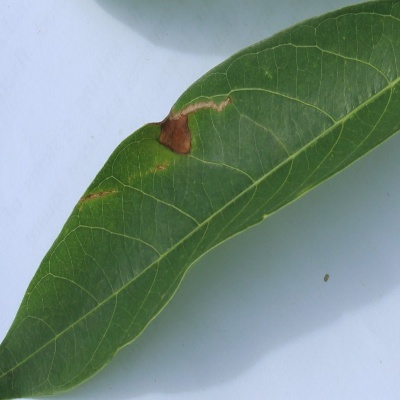
Crop: Cassava
Condition: bacterial blight